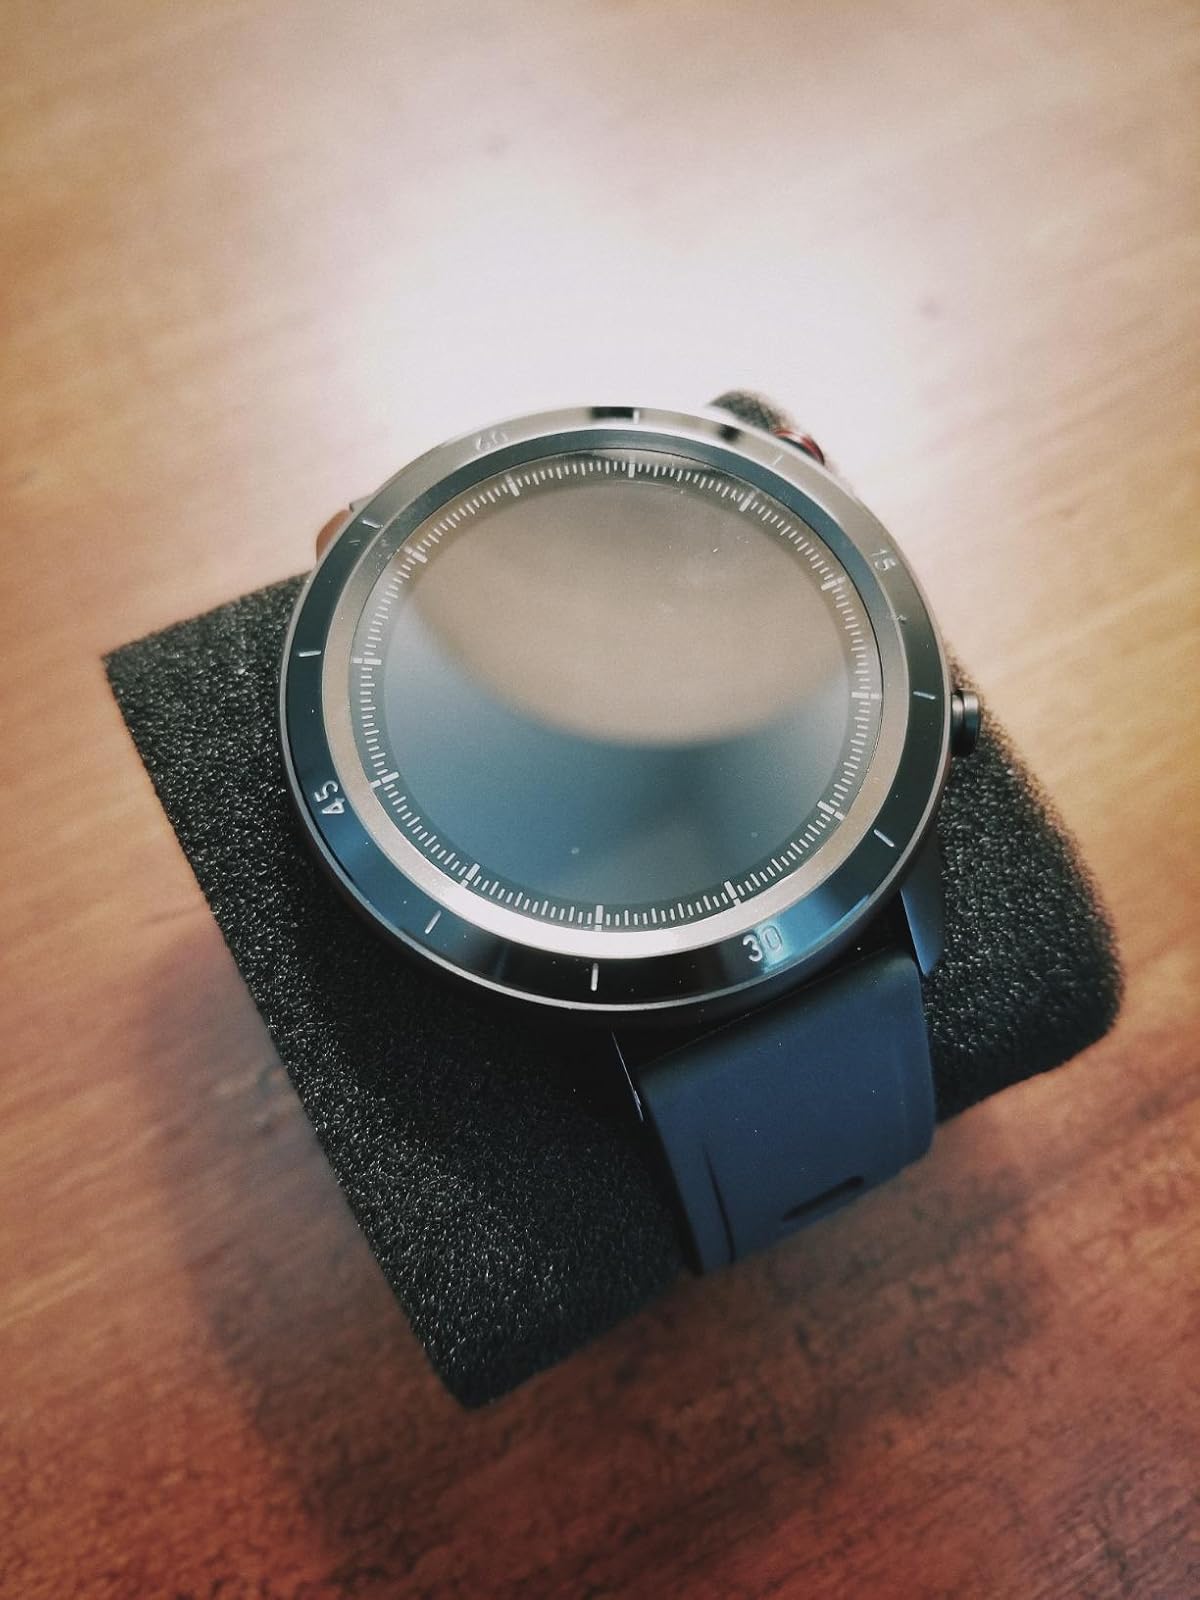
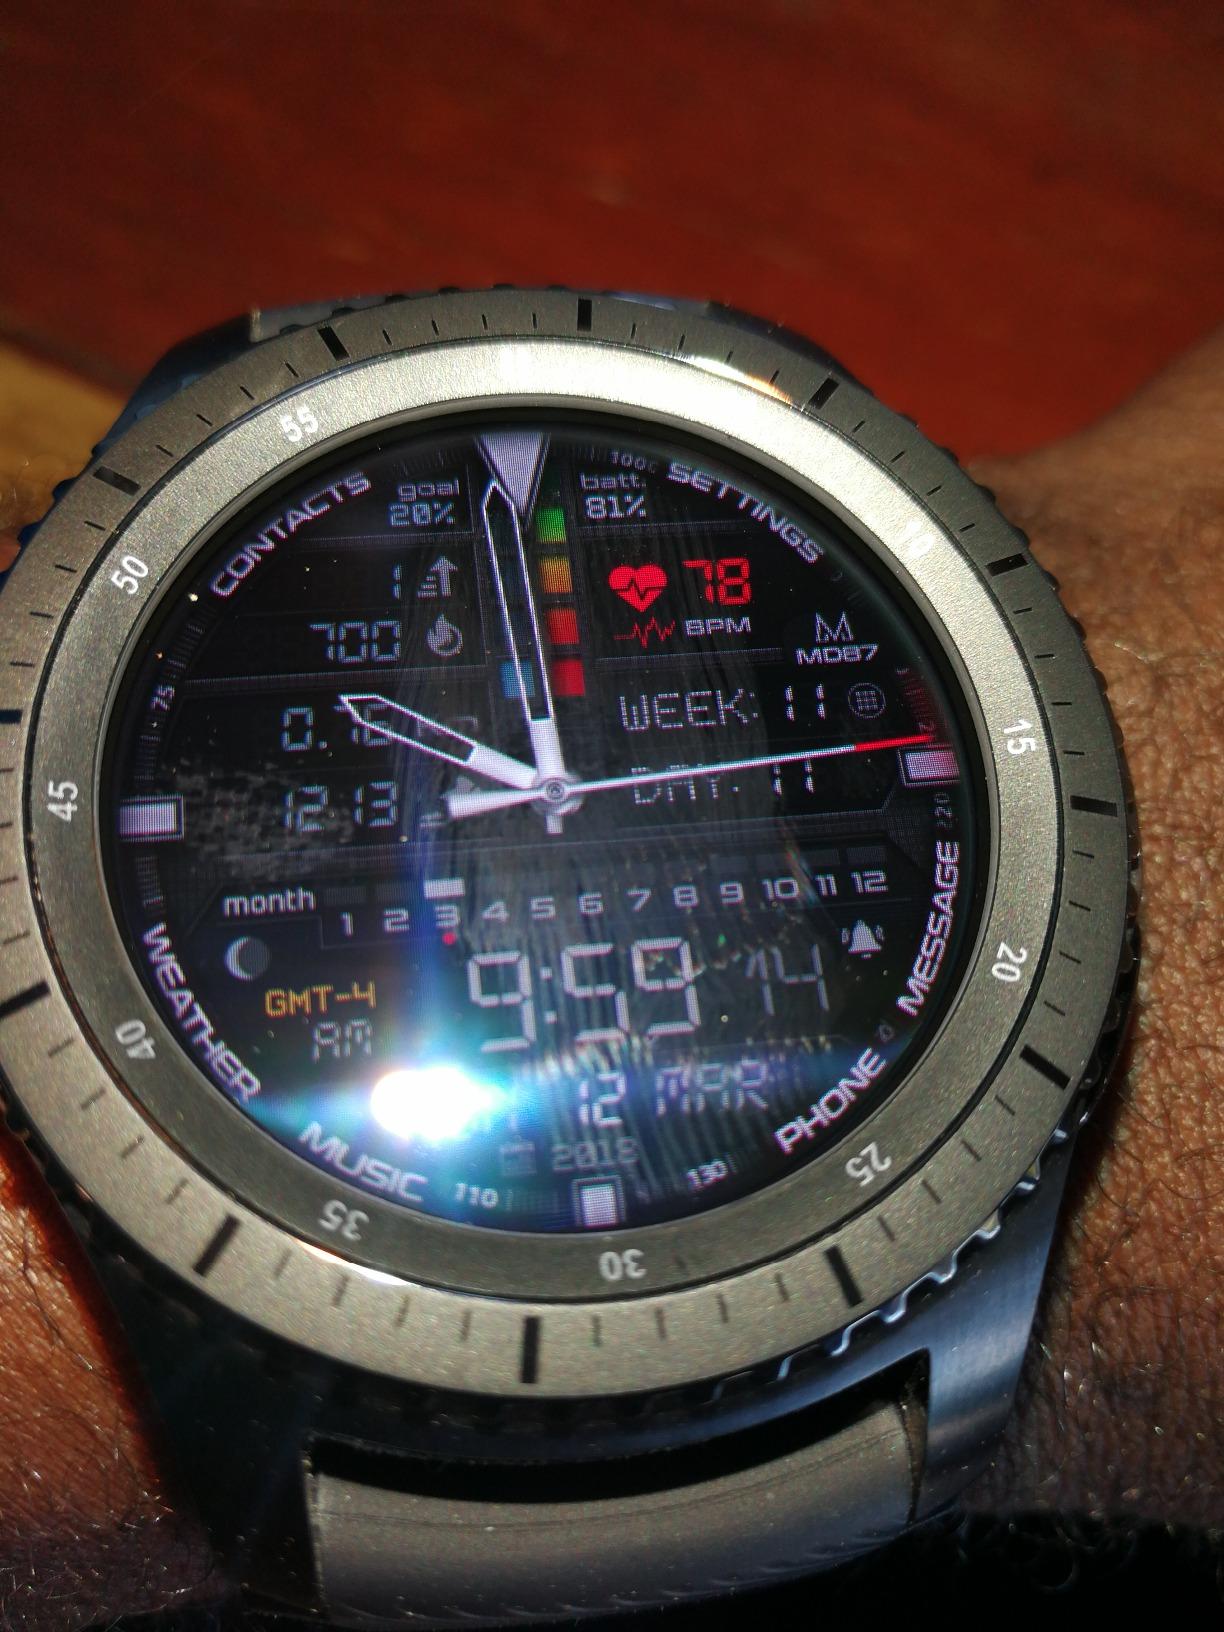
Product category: smartwatch
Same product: no